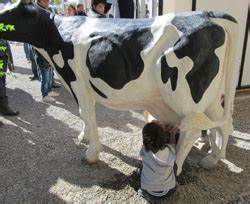
Label: mucca